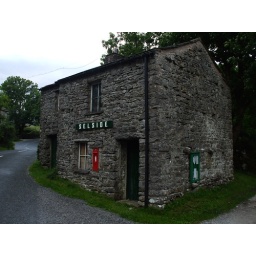
A building used as a extravagant post box in the Ribble Valley, North Yorkshire, UK